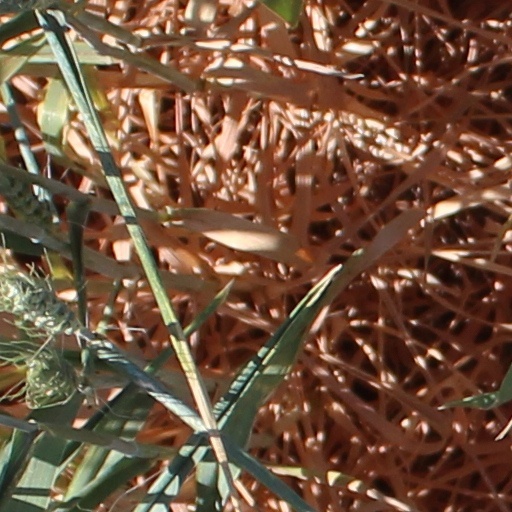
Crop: wheat